Lincoln Depot Museum

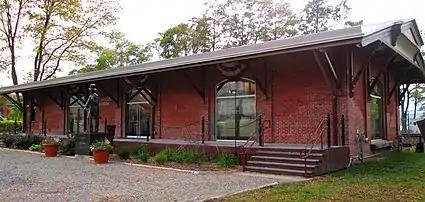
The Lincoln Depot Museum in the Peekskill Freight Depot

On February 19, 1861 President Abraham Lincoln's inaugural train made a stop at the Peekskill Freight Depot, where he gave a brief speech. Approximately 1,000 people, approximately a third of the population of Peekskill at the time, attended the President's visit. It is widely held that Lincoln made the stop on the request of his congressional colleague Congressman William Nelson from Westchester County, New York. In his speech, Lincoln requested support in the coming crisis – four states had already seceded from the Union by then. It was Lincoln's only recorded appearance in Westchester County. Lincoln's stop in Peekskill was well documented by the press at the time: "Towards noon, quite a number came to the village from the country surrounding, and wended their way to the Depot.";